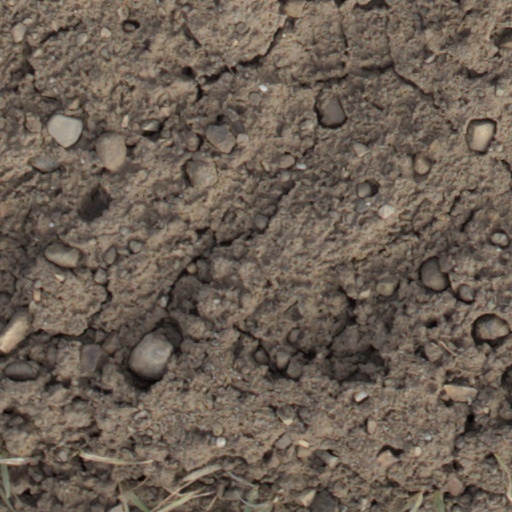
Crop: wheat